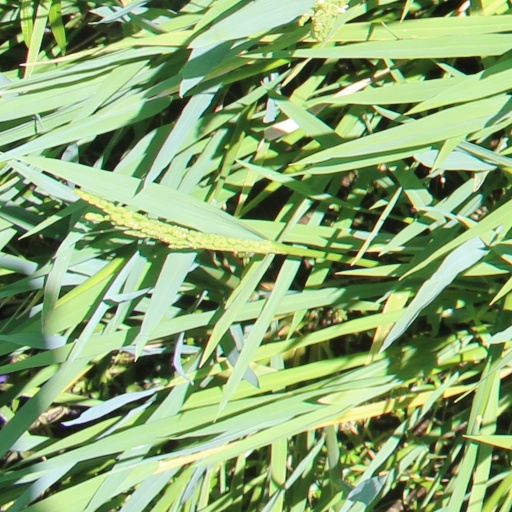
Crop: rice